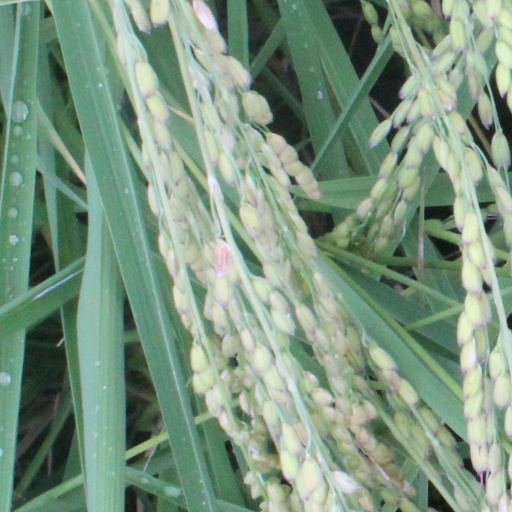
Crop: rice